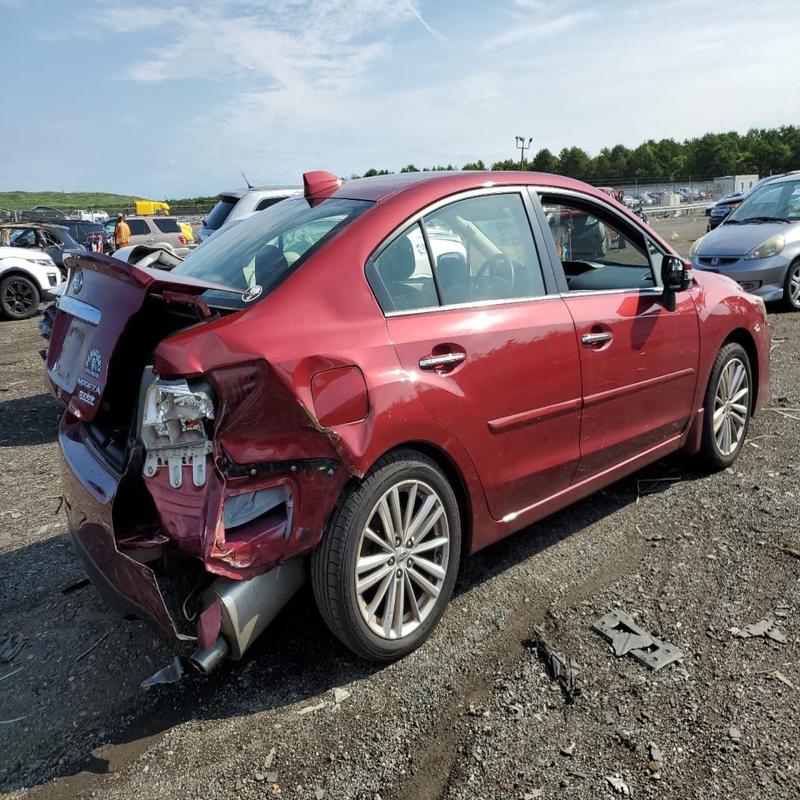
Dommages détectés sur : aile arrière droite, malle, feu arrière droit, feu arrière gauche, plaque d'immatriculation arrière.
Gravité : majeur